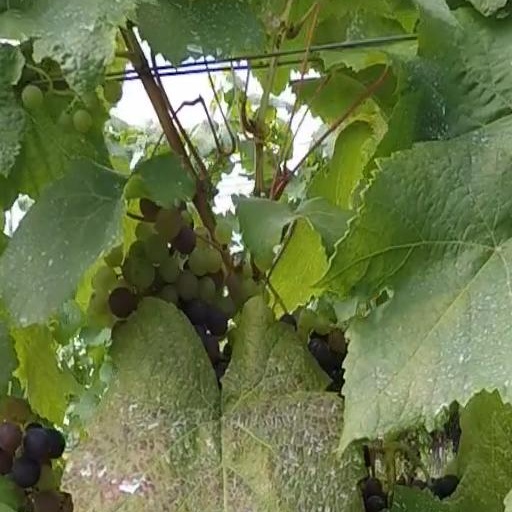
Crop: grape